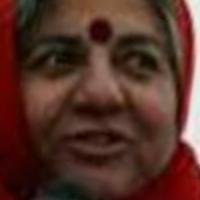
Age group: age 56-65